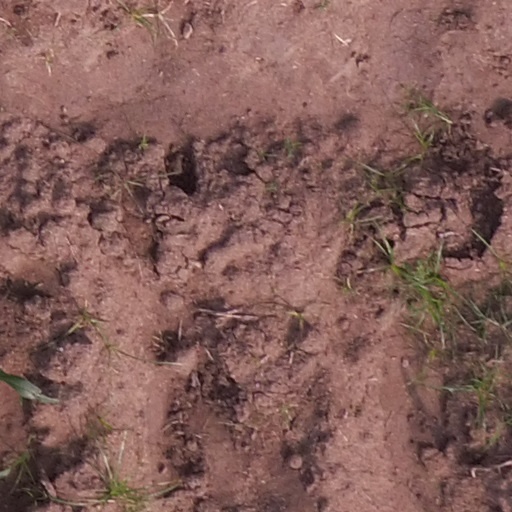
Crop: maize; corn